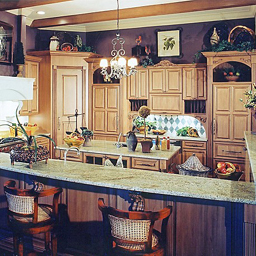
Room type: kitchen